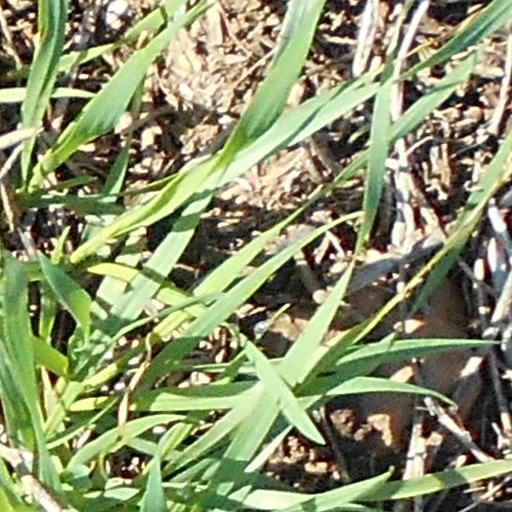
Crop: wheat